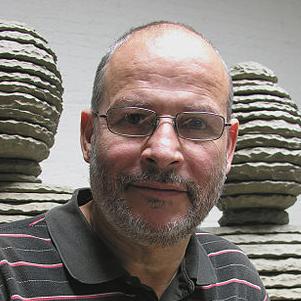
Age: 57